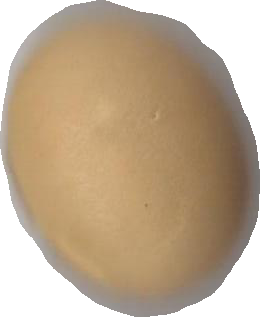
Variety: Dega